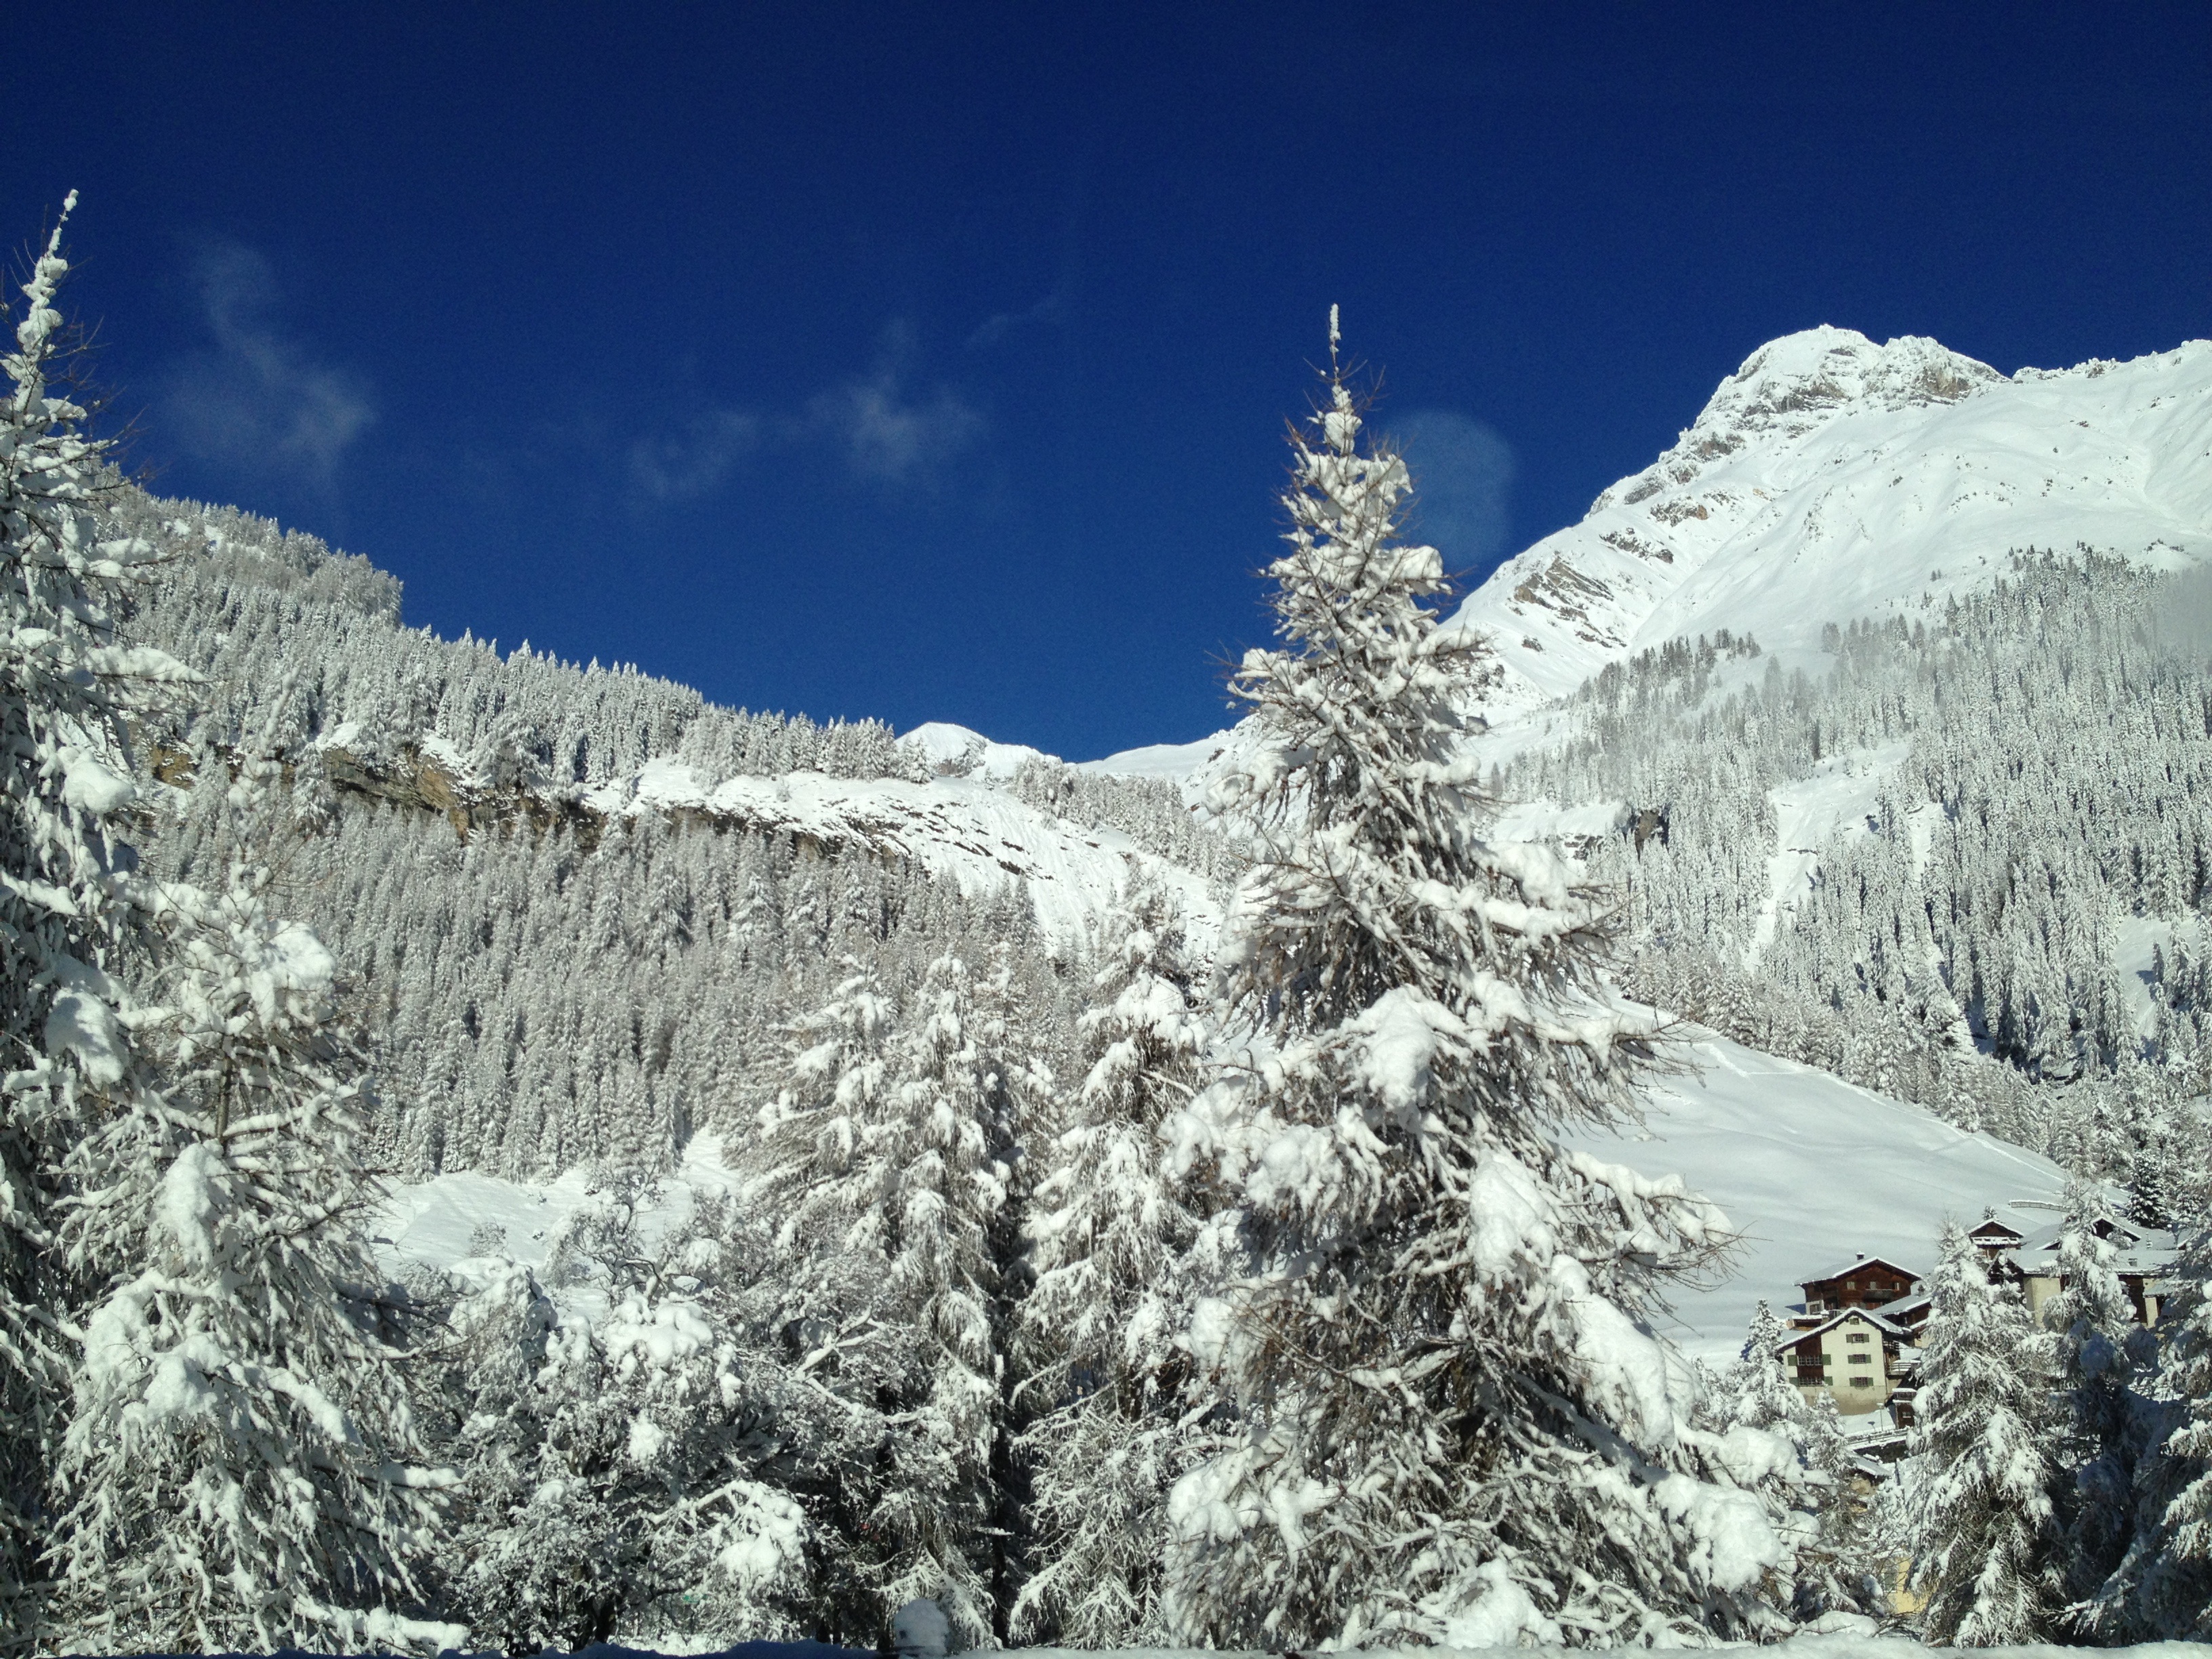
tree, mountain, snow, winter, mountain range, weather, fir, season, ridge, trees, massif, spruce, alps, cirque, piste, snow landscape, landform, fir forest, mountainous landforms, geological phenomenon